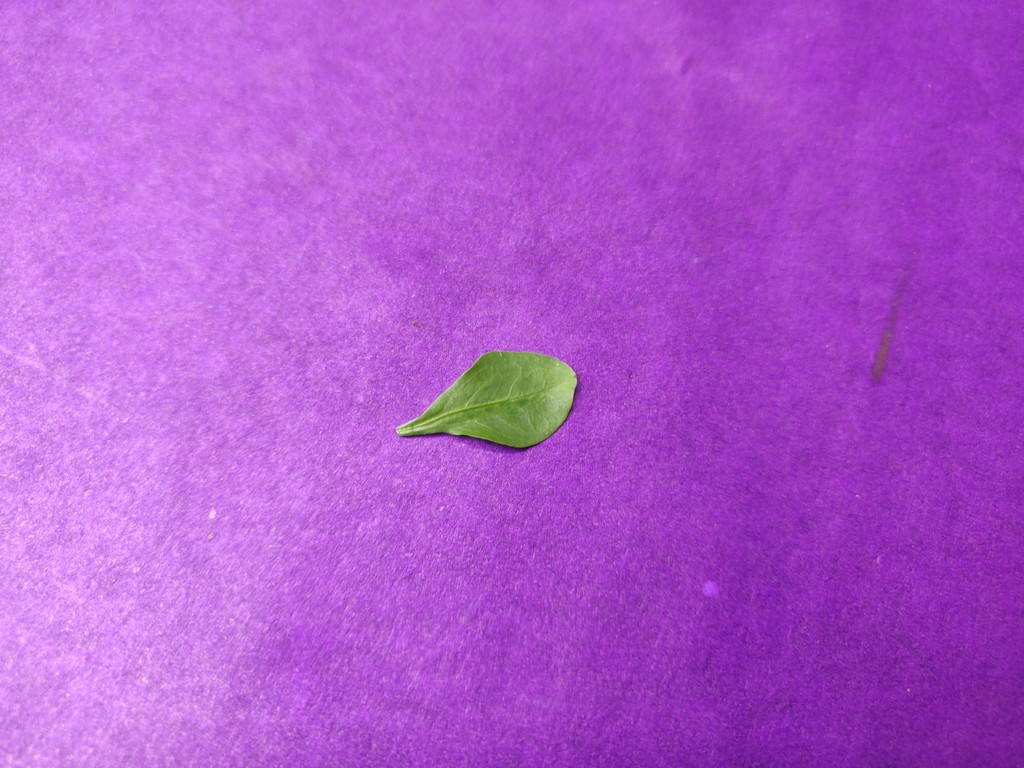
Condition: Healthy
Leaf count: single
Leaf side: front